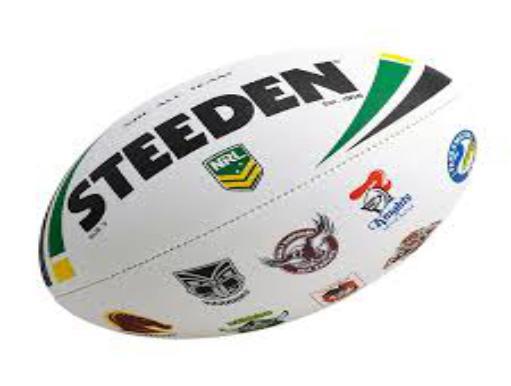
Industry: Sports